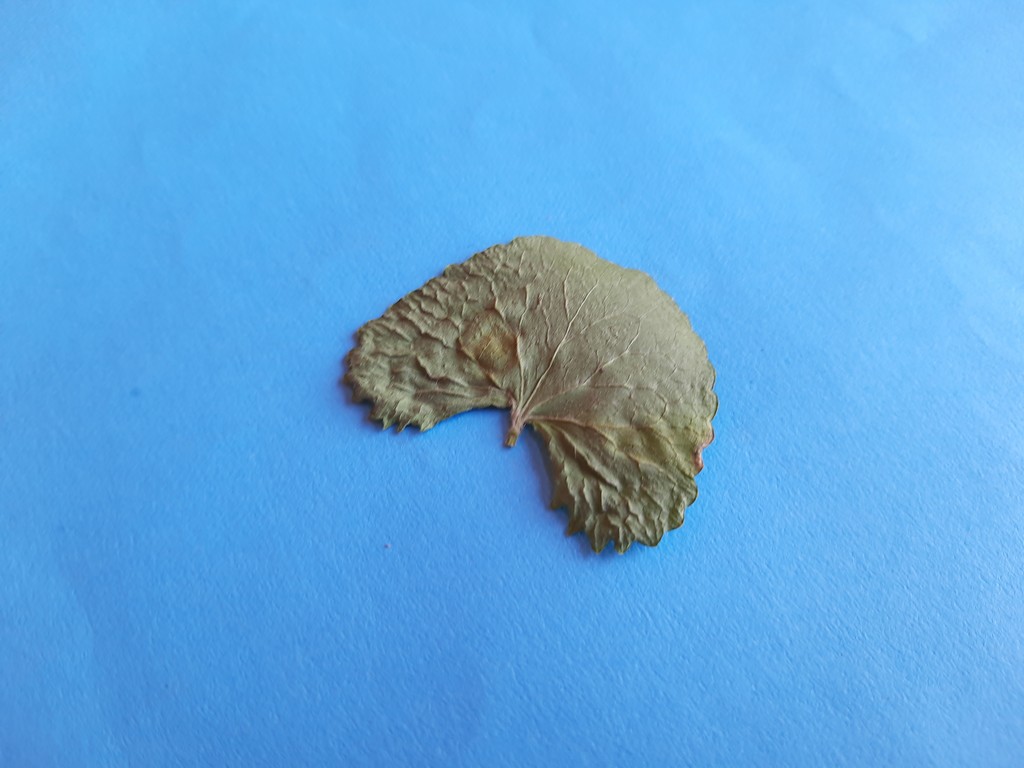
Label: Dried